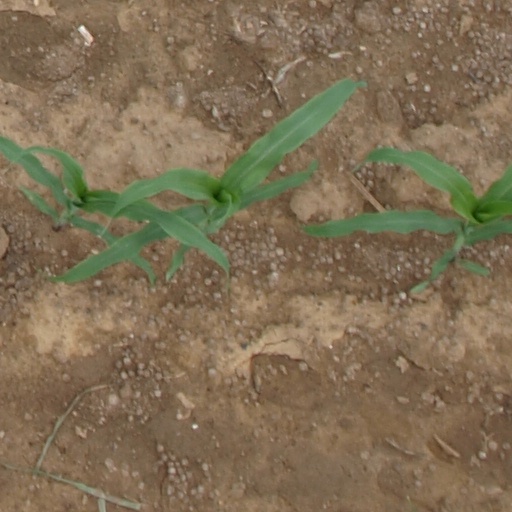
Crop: maize; corn